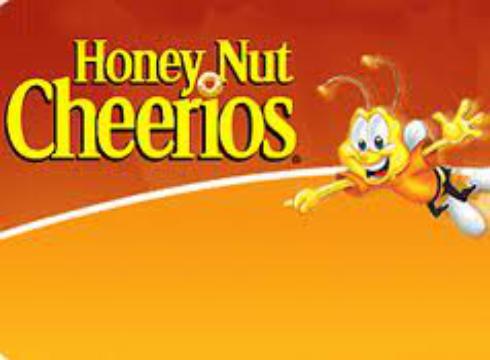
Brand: Cheerios
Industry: Food